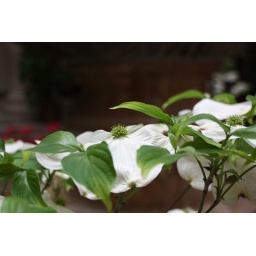
Some kind of plant with white flowers inside the west building of the National Gallery of Art, in Washington, DC.